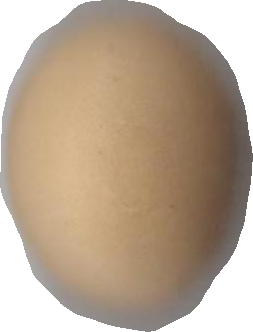
Variety: Grobogan